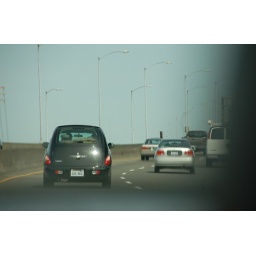
in a car with other cars on a road